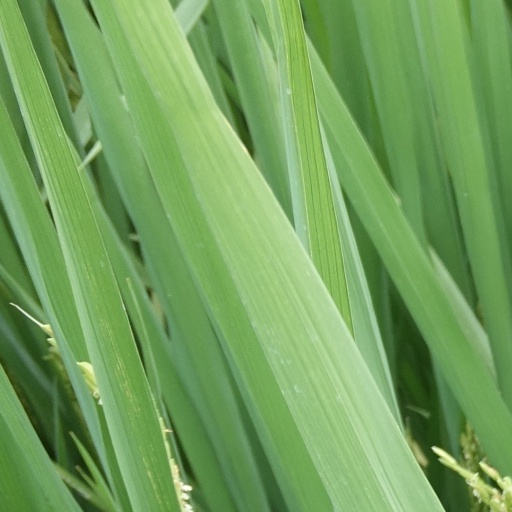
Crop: rice